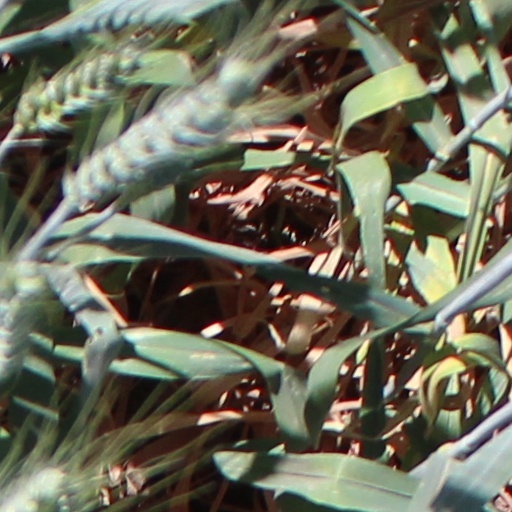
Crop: wheat